Royal College of Surgeons of England

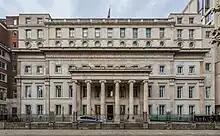
Organisation headquarters in Lincoln's Inn Fields, London

The Royal College of Surgeons of England (RCS England) is an independent professional body and registered charity that promotes and advances standards of surgical care for patients, and regulates surgery and dentistry in England and Wales. The college is located at Lincoln's Inn Fields in London. It publishes multiple medical journals including the "Annals of the Royal College of Surgeons of England", the "Faculty Dental Journal", and the "Bulletin of the Royal College of Surgeons of England".